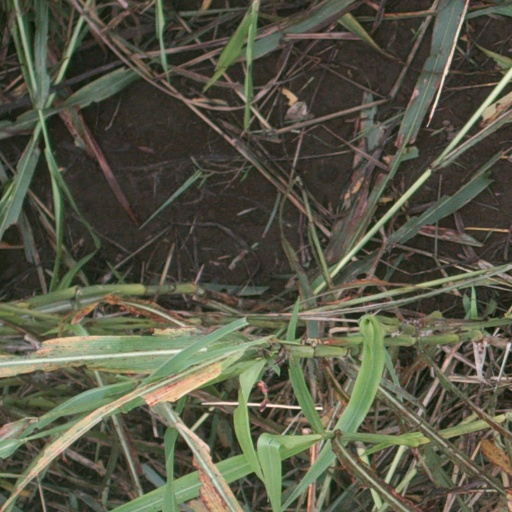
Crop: sorghum